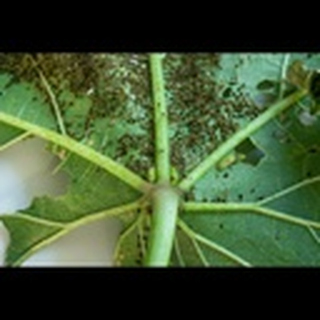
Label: cotton_aphids